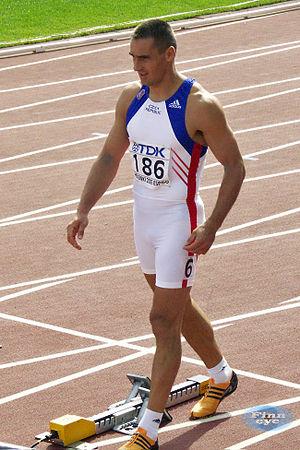
Les épreuves combinées en athlétisme figurent au programme des Jeux olympiques depuis 1904 et sont constituées aujourd'hui du décathlon chez les hommes, et de l'heptathlon chez les femmes.
Roman Šebrle est un athlète tchèque, spécialiste des épreuves combinées. Champion olympique, triple champion du monde et quintuple champion d'Europe, il est l'ancien détenteur du record du monde avec 9 026 points, performance réalisée le 27 mai 2001 lors du meeting de Götzis et battue le 23 juin 2012 par l'Américain Ashton Eaton, puis le 16 septembre 2018 par le français Kevin Mayer.